Karel Klapálek

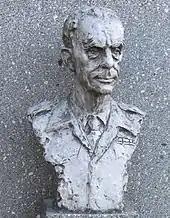
Bust of Karel Klapálek at Dukla Pass

Karel Klapálek, CBE, DSO (25 May 1893 – 18 November 1984) was a Czechoslovak Army general and a veteran of the Czechoslovak Legion in the Russian Empire. He fought in both World Wars and was decorated with numerous national honours.